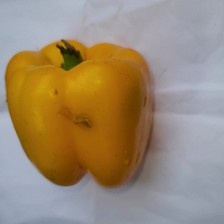
Label: capsicum